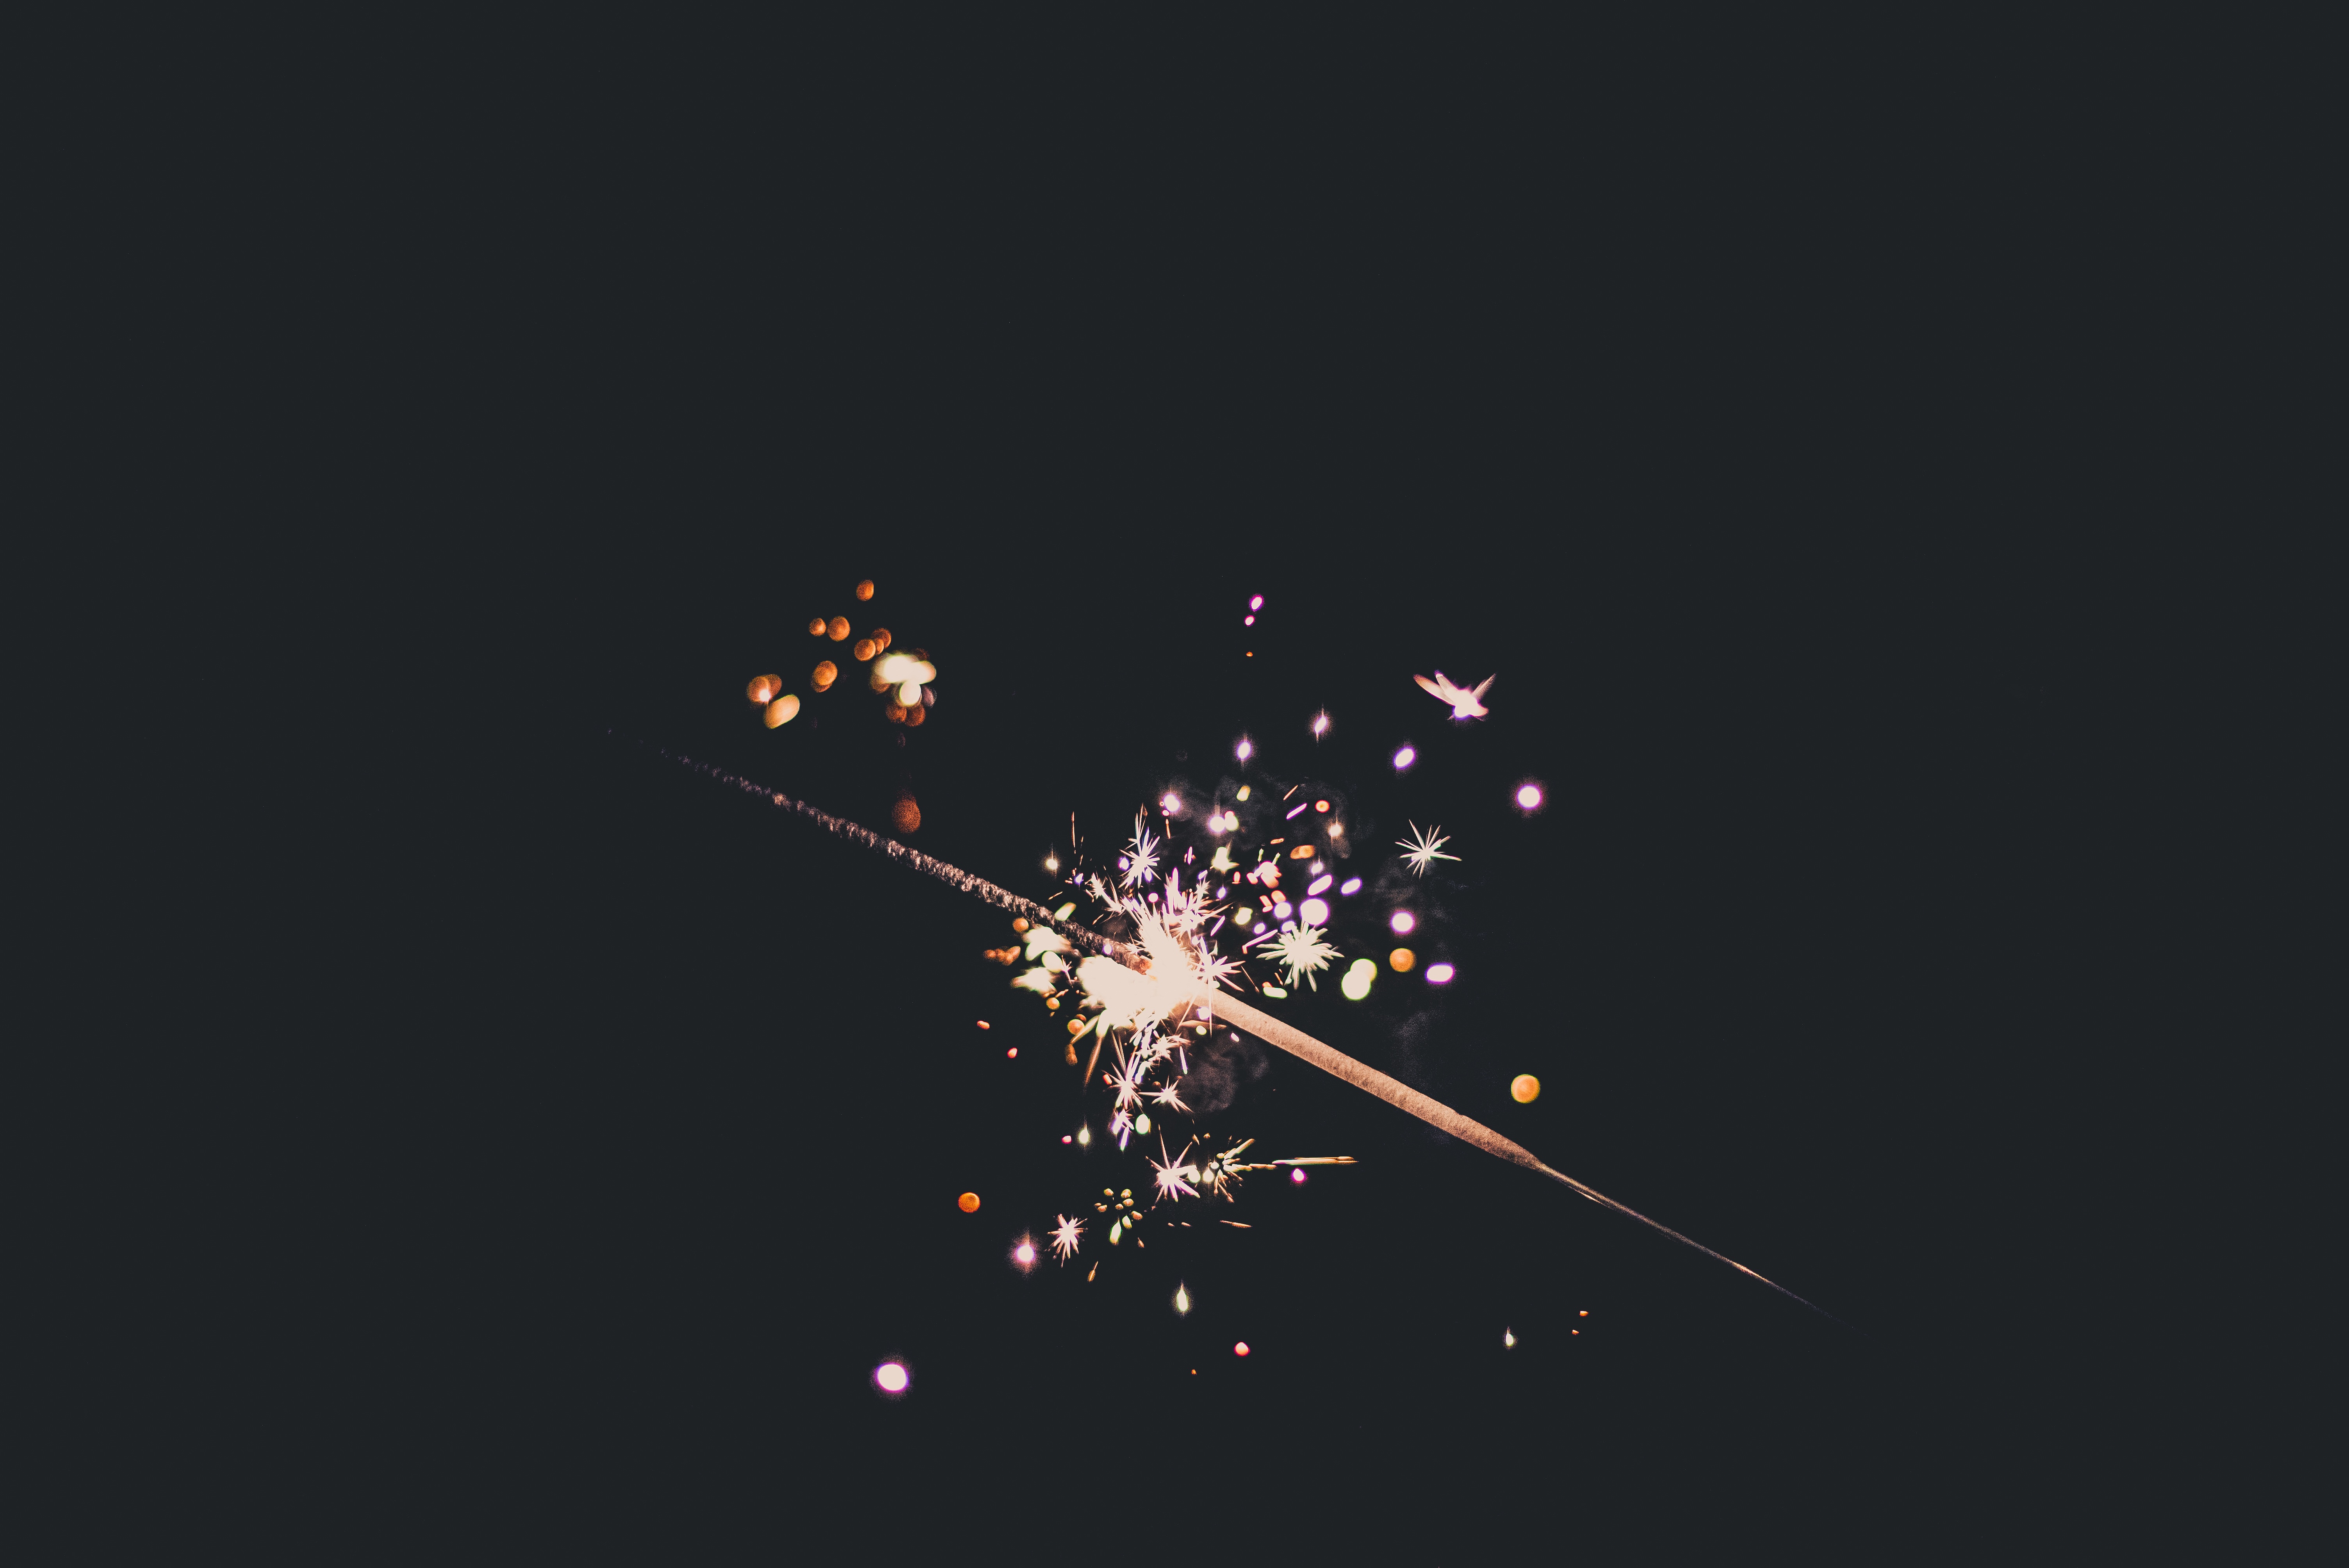
light, blur, abstract, dark, sparkler, celebration, evening, line, macro, circle, celebrate, illuminated, close up, outdoors, art, lights, fireworks, focus, bright, party, sparks, screenshot, computer wallpaper